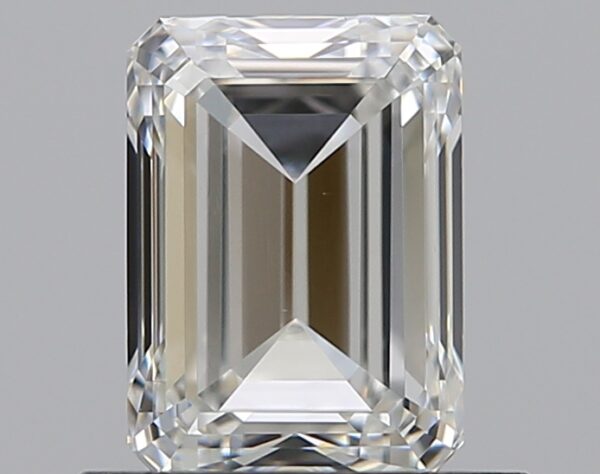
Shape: emerald
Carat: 0.8
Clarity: VVS2
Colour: G
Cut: EX
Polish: EX
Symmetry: EX
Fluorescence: F
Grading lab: GIA
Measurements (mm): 6.03 x 4.36 x 2.8